Igor Milić

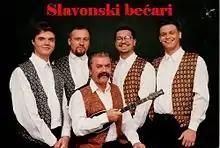
Slavonski Bećari 1997

His professional music career started in 1997 with the legendary tamburitza band "Slavonski bećari" led by Antun Nikolić Tuca, in which he played berda and sang until 2007. With this band he played in many concerts around the world, participated in more than 200 television performances and 24 music festivals. He performed with such well-known artists as Krunoslav Kićo Slabinac, Miroslav Škoro, Đuka Čajić, Marta Nikolin, Stjepan Jeršek Štef, Željko Lončarić Žec, Davor Radolfi, Milo Hrnić, and Pero Panjković. "Slavonski Bećari" won many awards and tributes, not only in Croatia, but also around the world. In 1997, "Slavonski Bećari" published a studio album "Baš je bila luda godina", and in 2003, "Narodne božićne pjesme". It has also published 22 studio-recorded festival editions.